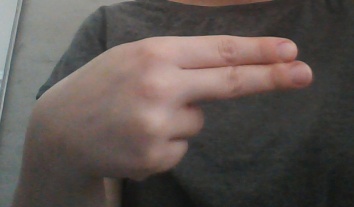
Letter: ain